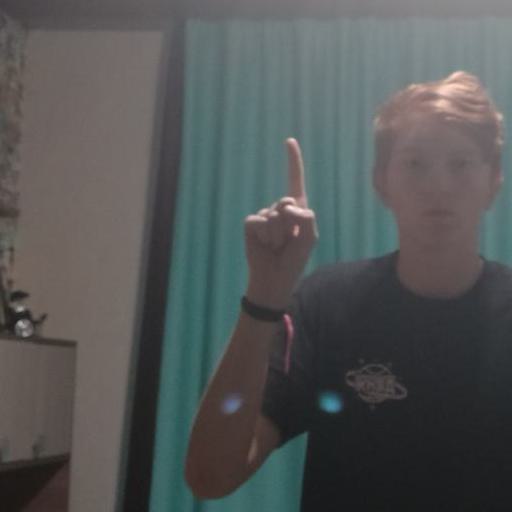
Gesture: one